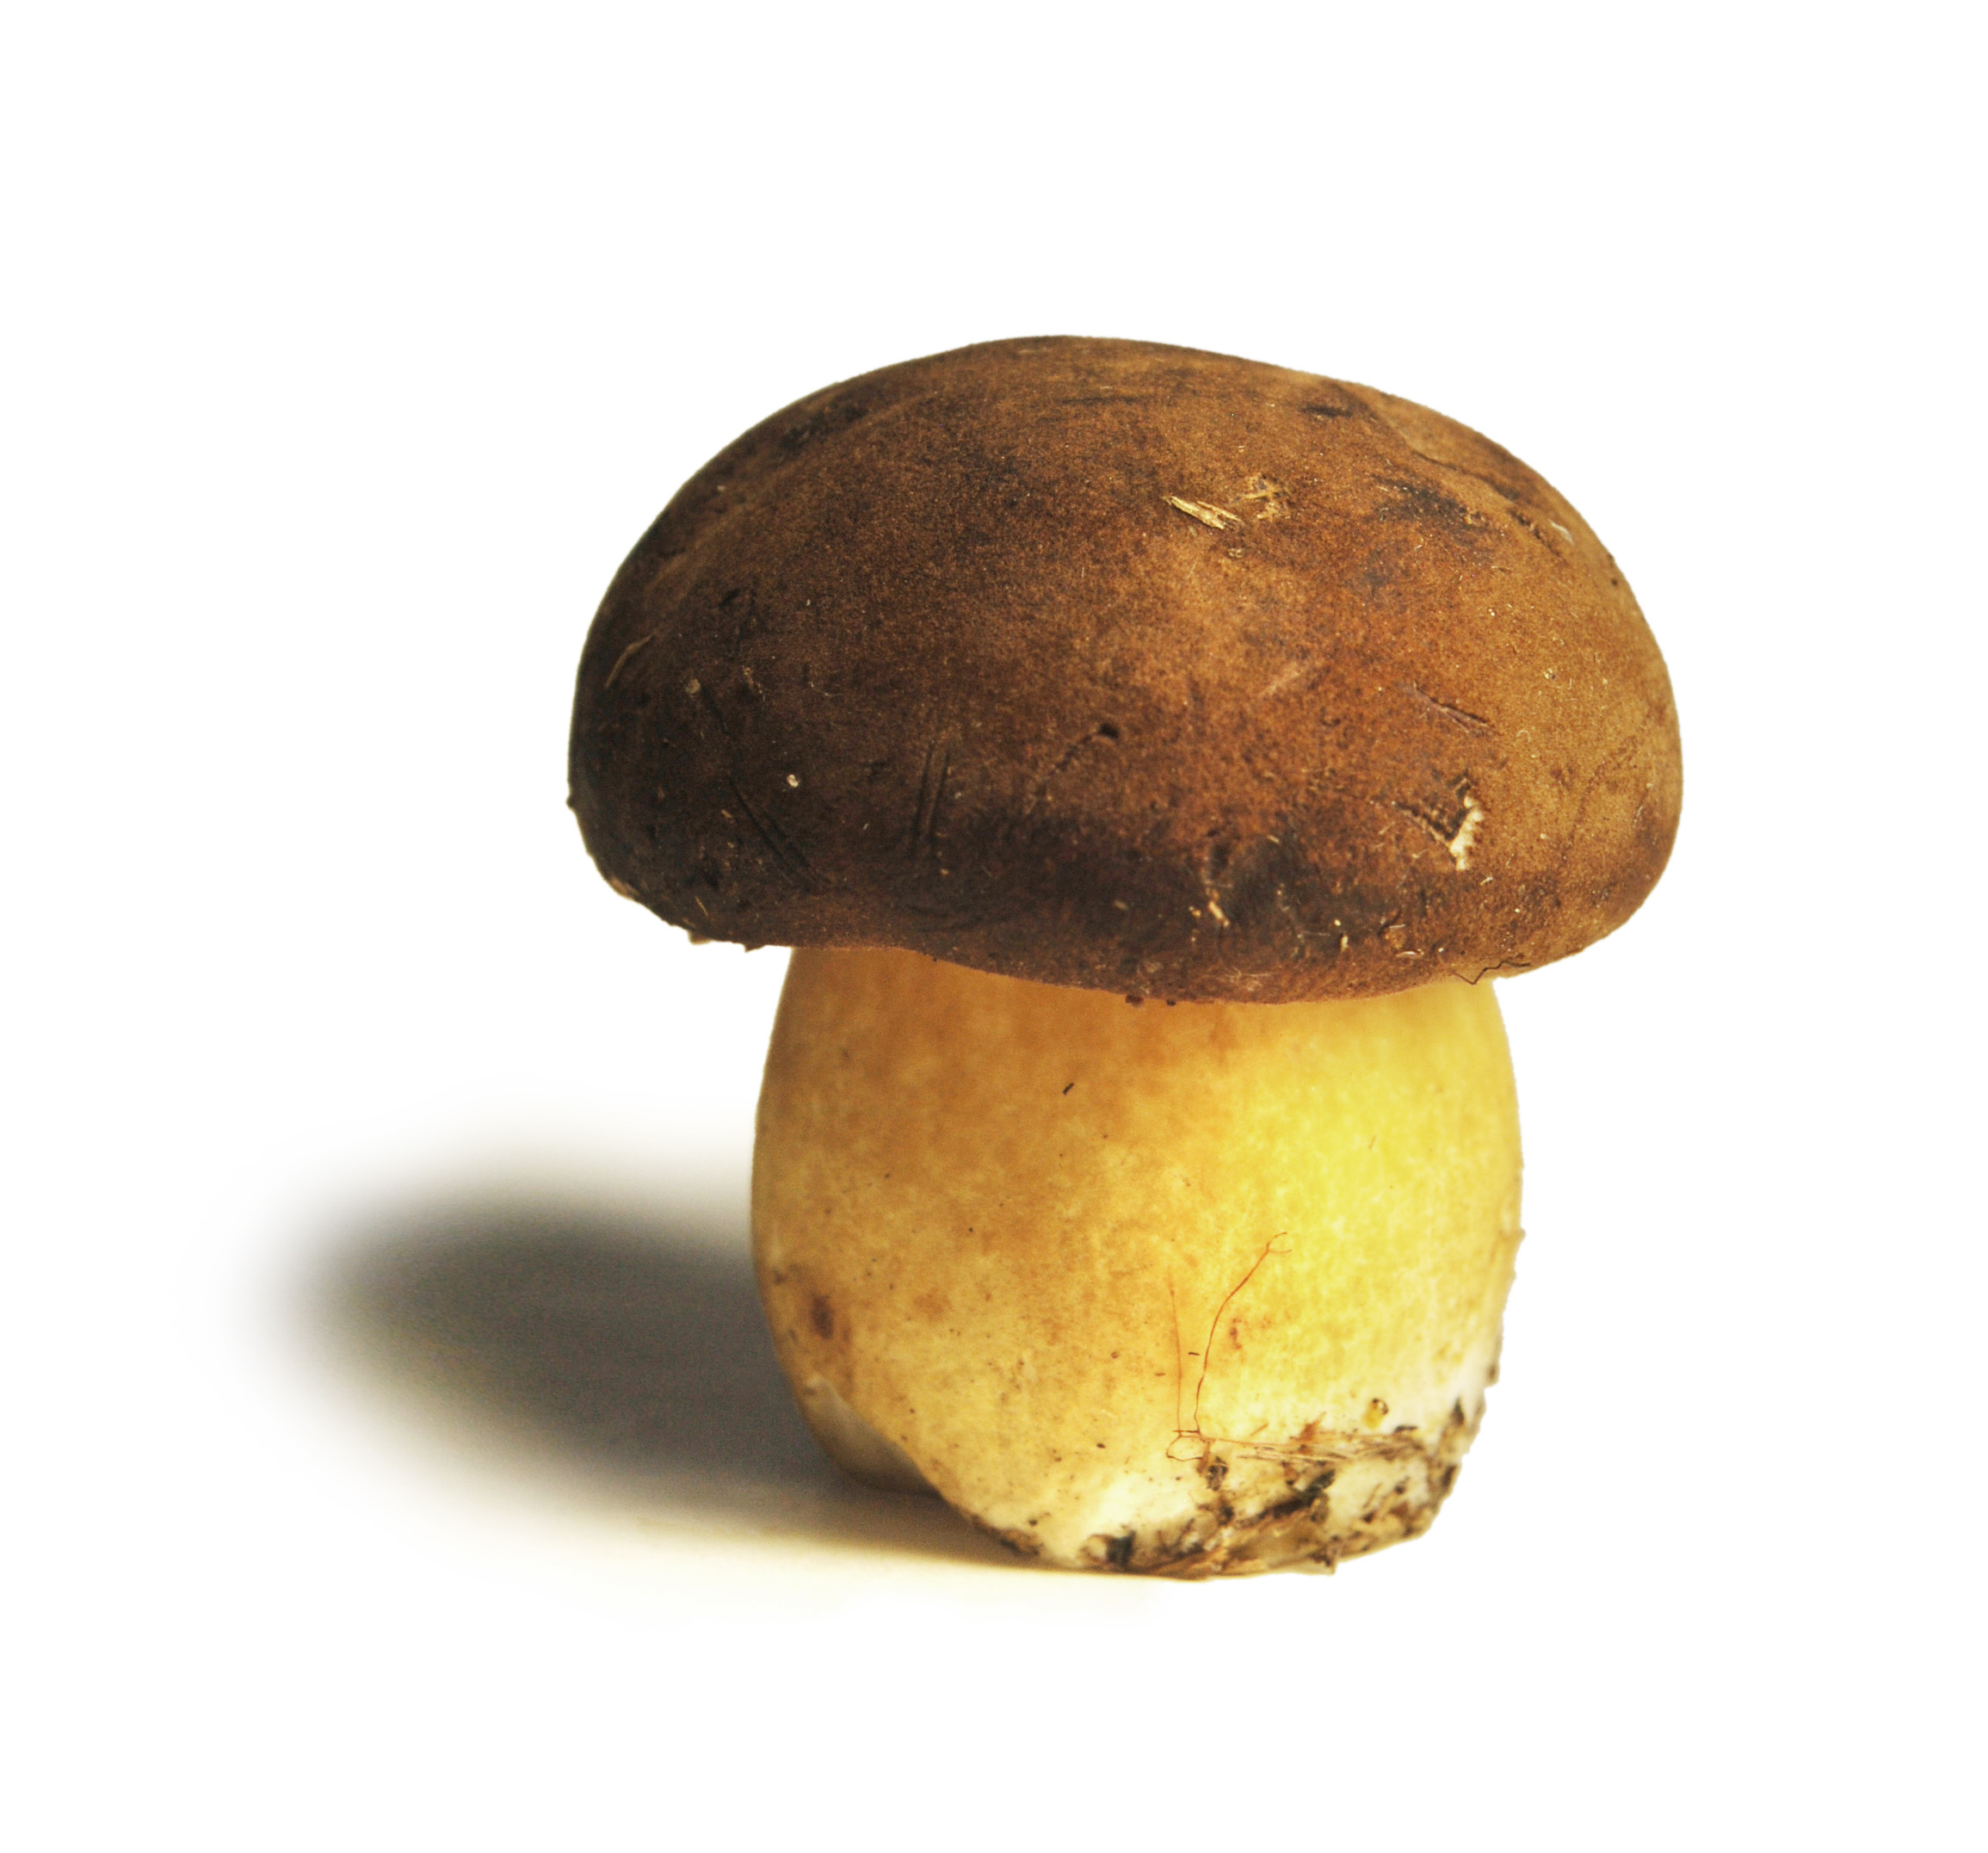
food, produce, mushroom, close up, fungus, boletus, edible mushroom, shiitake, medicinal mushroom, public domain images